La Grande Vadrouille

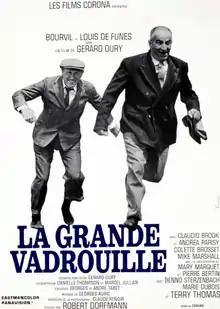
French theatrical release poster

La Grande Vadrouille, originally released in the United Kingdom as Don't Look Now... We're Being Shot At!, is a 1966 French-British comedy film directed by Gérard Oury about French civilians who, in 1942, help the crew of a Royal Air Force bomber that has been shot down over Paris make their way through German-occupied France to safe territory.